Michael Ljunggren

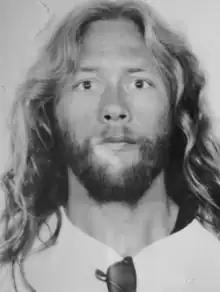

Per Michael "Joe" Ljunggren (22 March 1962 – 17 July 1995) was a Swedish outlaw biker and gangster who served as the first national president of the Bandidos Motorcycle Club in Sweden. Ljunggren was a central figure in the Nordic Biker War, in which the Bandidos feuded with the Hells Angels. He was shot dead while riding his motorcycle on the E4 motorway in Småland. The murder remains unsolved, but police believe members of the Hells Angels to be responsible.